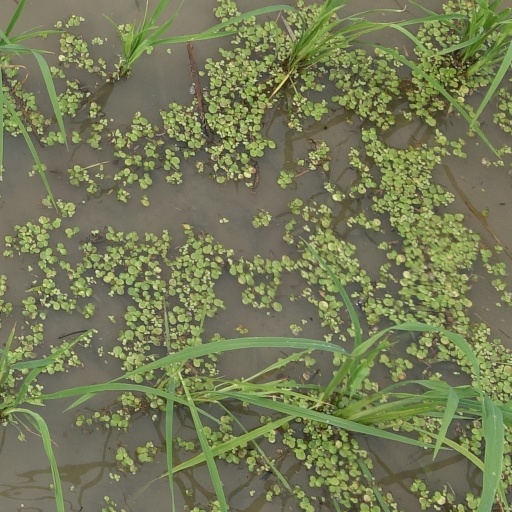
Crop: rice